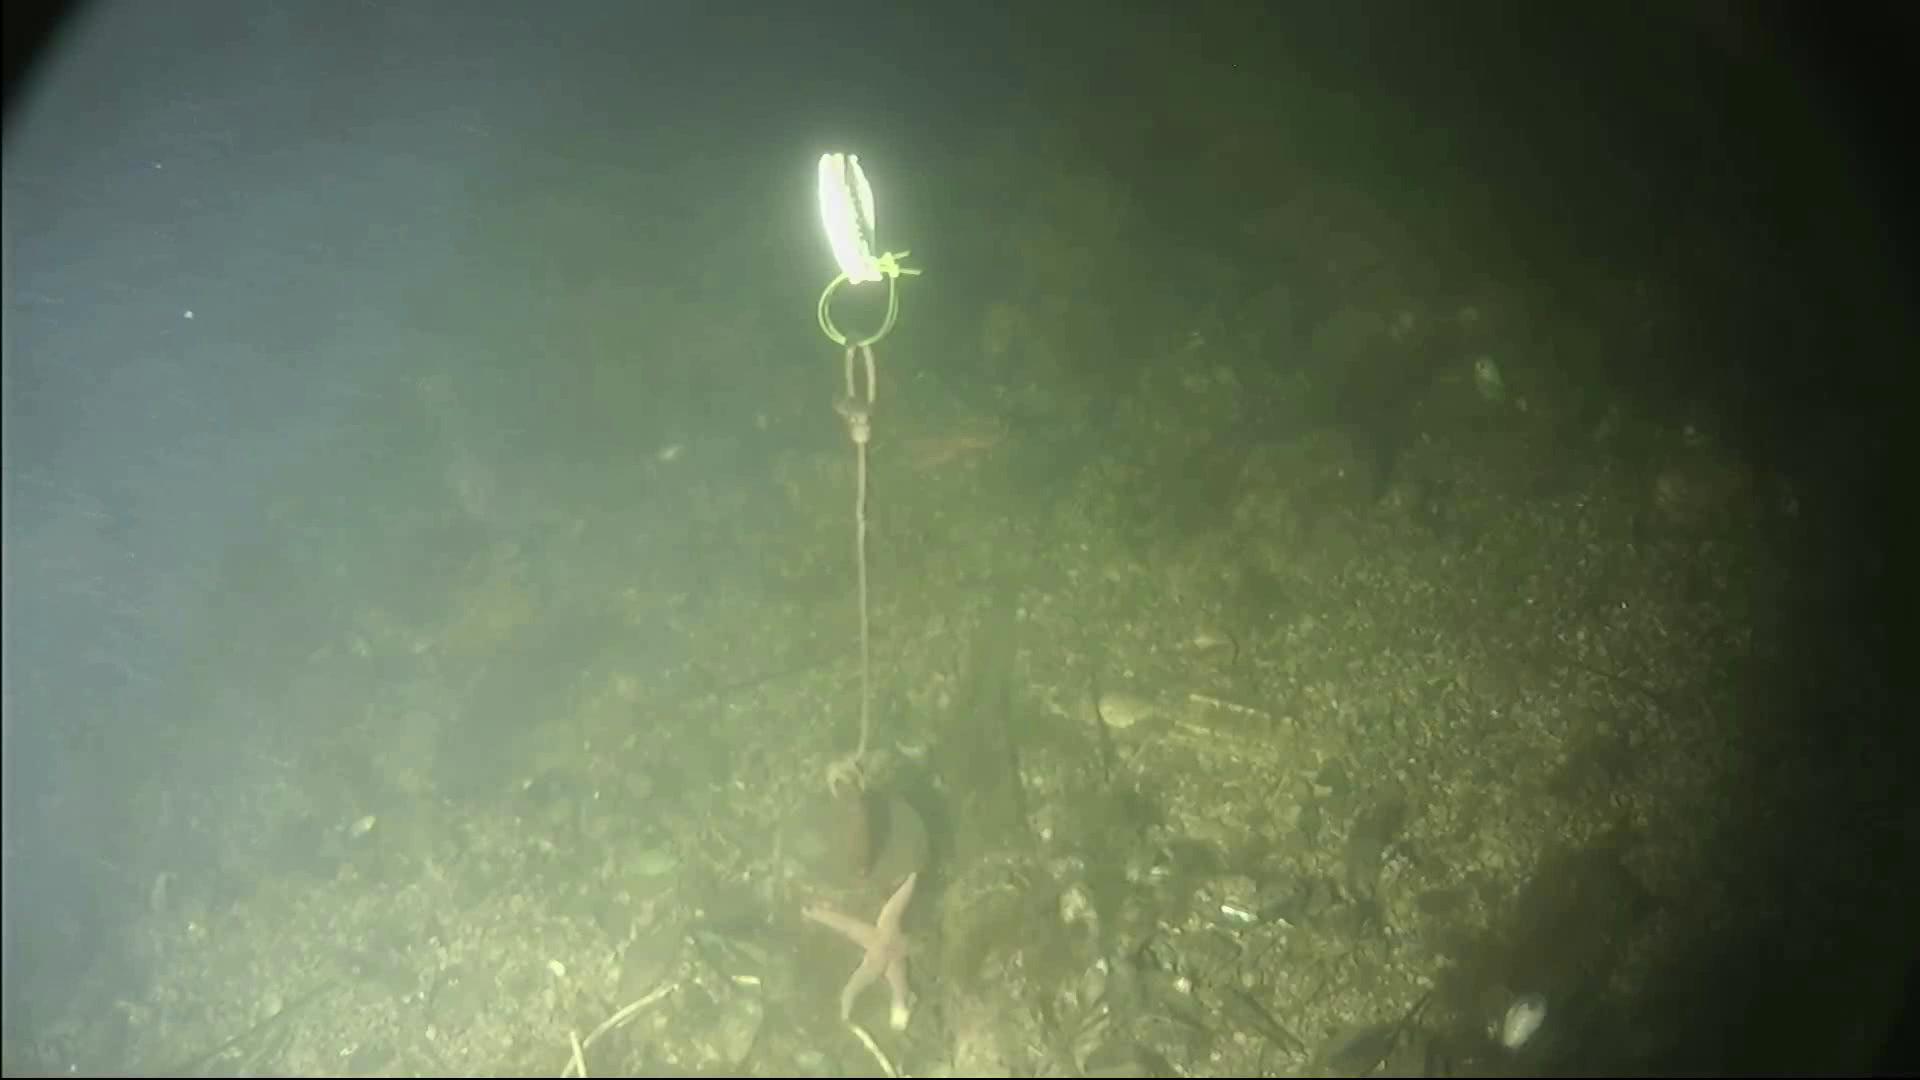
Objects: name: starfish
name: crab